Wickford railway station

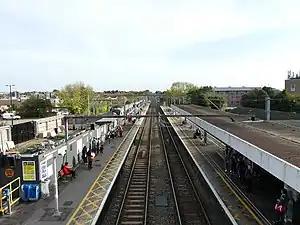
Wickford in 2022 after the station building was demolished

Wickford railway station is a junction stop on the Shenfield to Southend Line and also the western terminus of the Crouch Valley Line in the east of England, serving the town of Wickford in the Basildon district of Essex. It is down the line from London Liverpool Street and is situated between to the west and, to the east, on the Southend Line and on the Crouch Valley Line. The Engineer's Line Reference for the line is SSV, the station's three-letter station code is WIC.